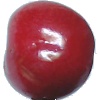
Label: Cherry 2